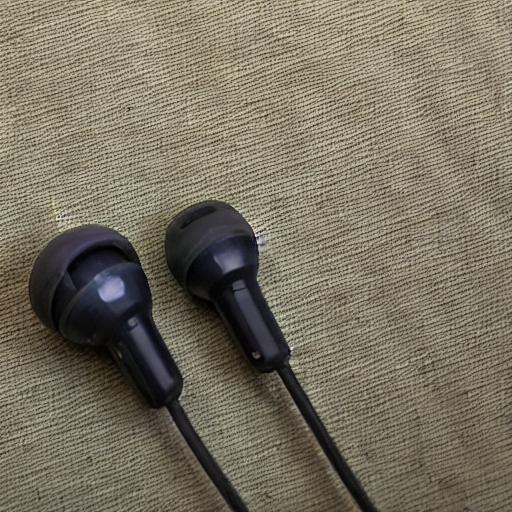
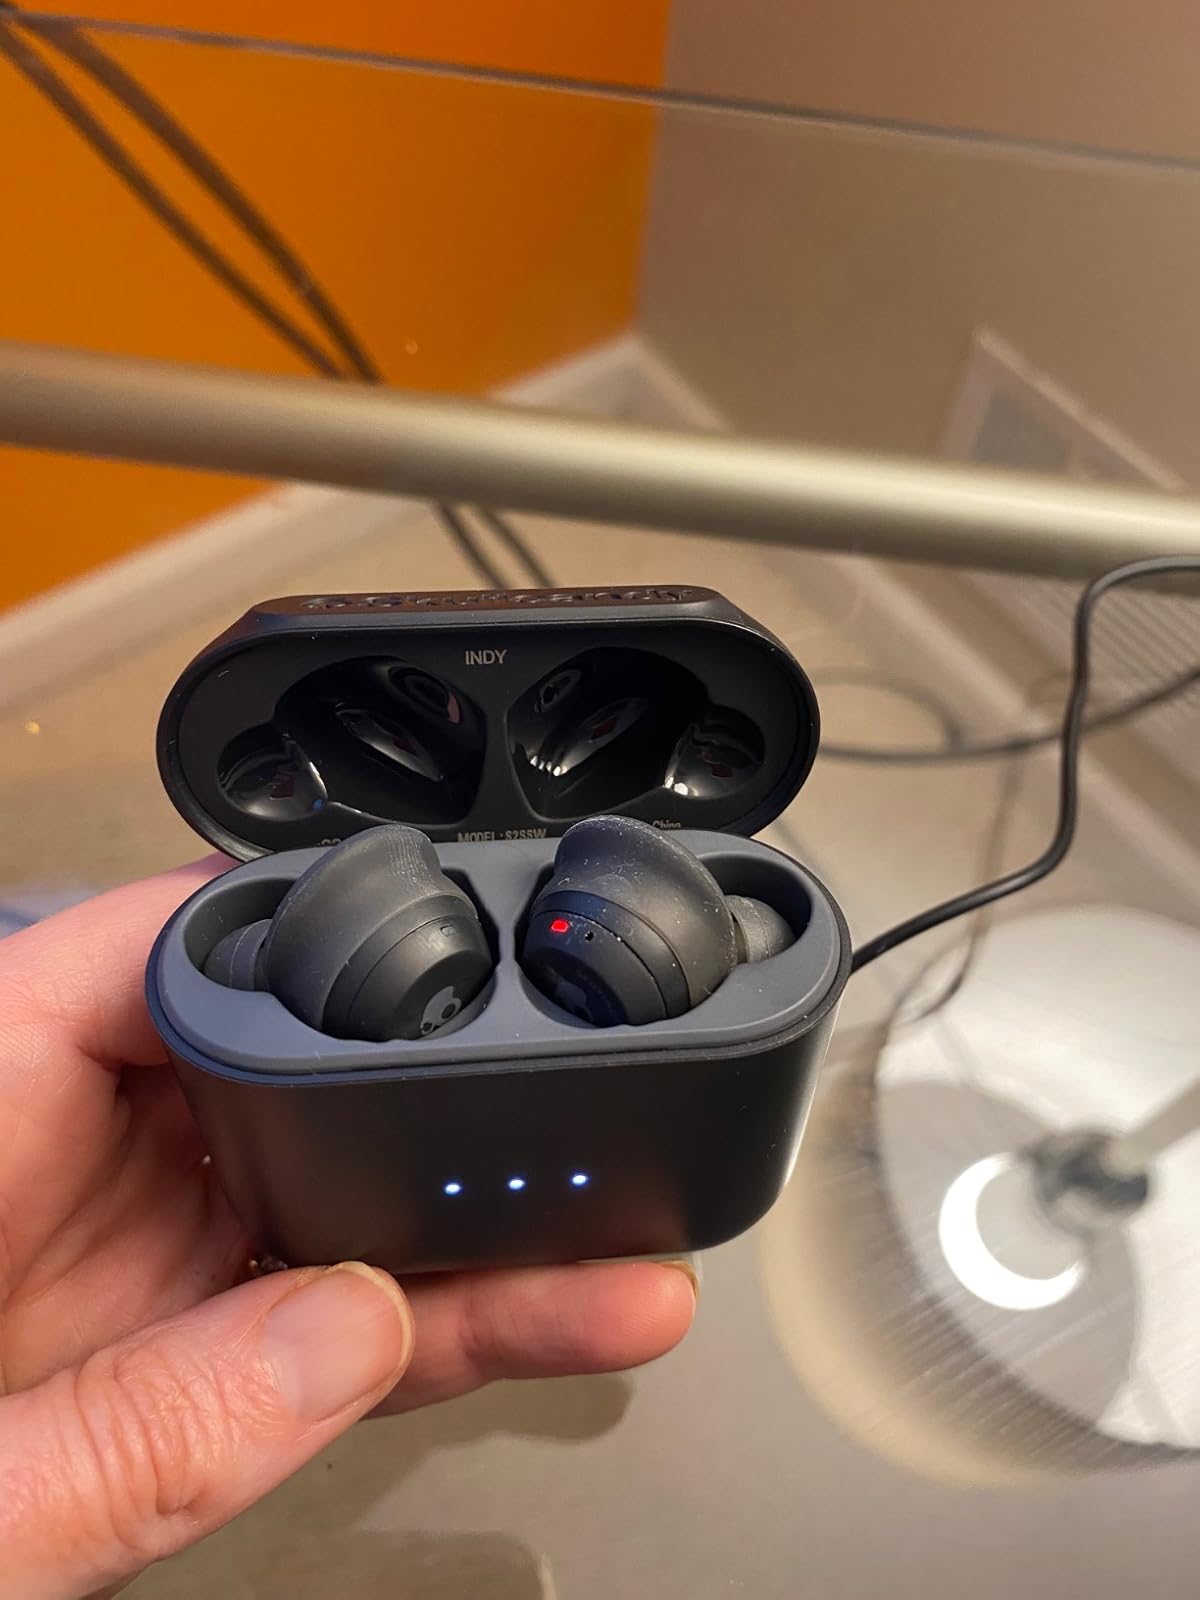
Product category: earbuds
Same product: no